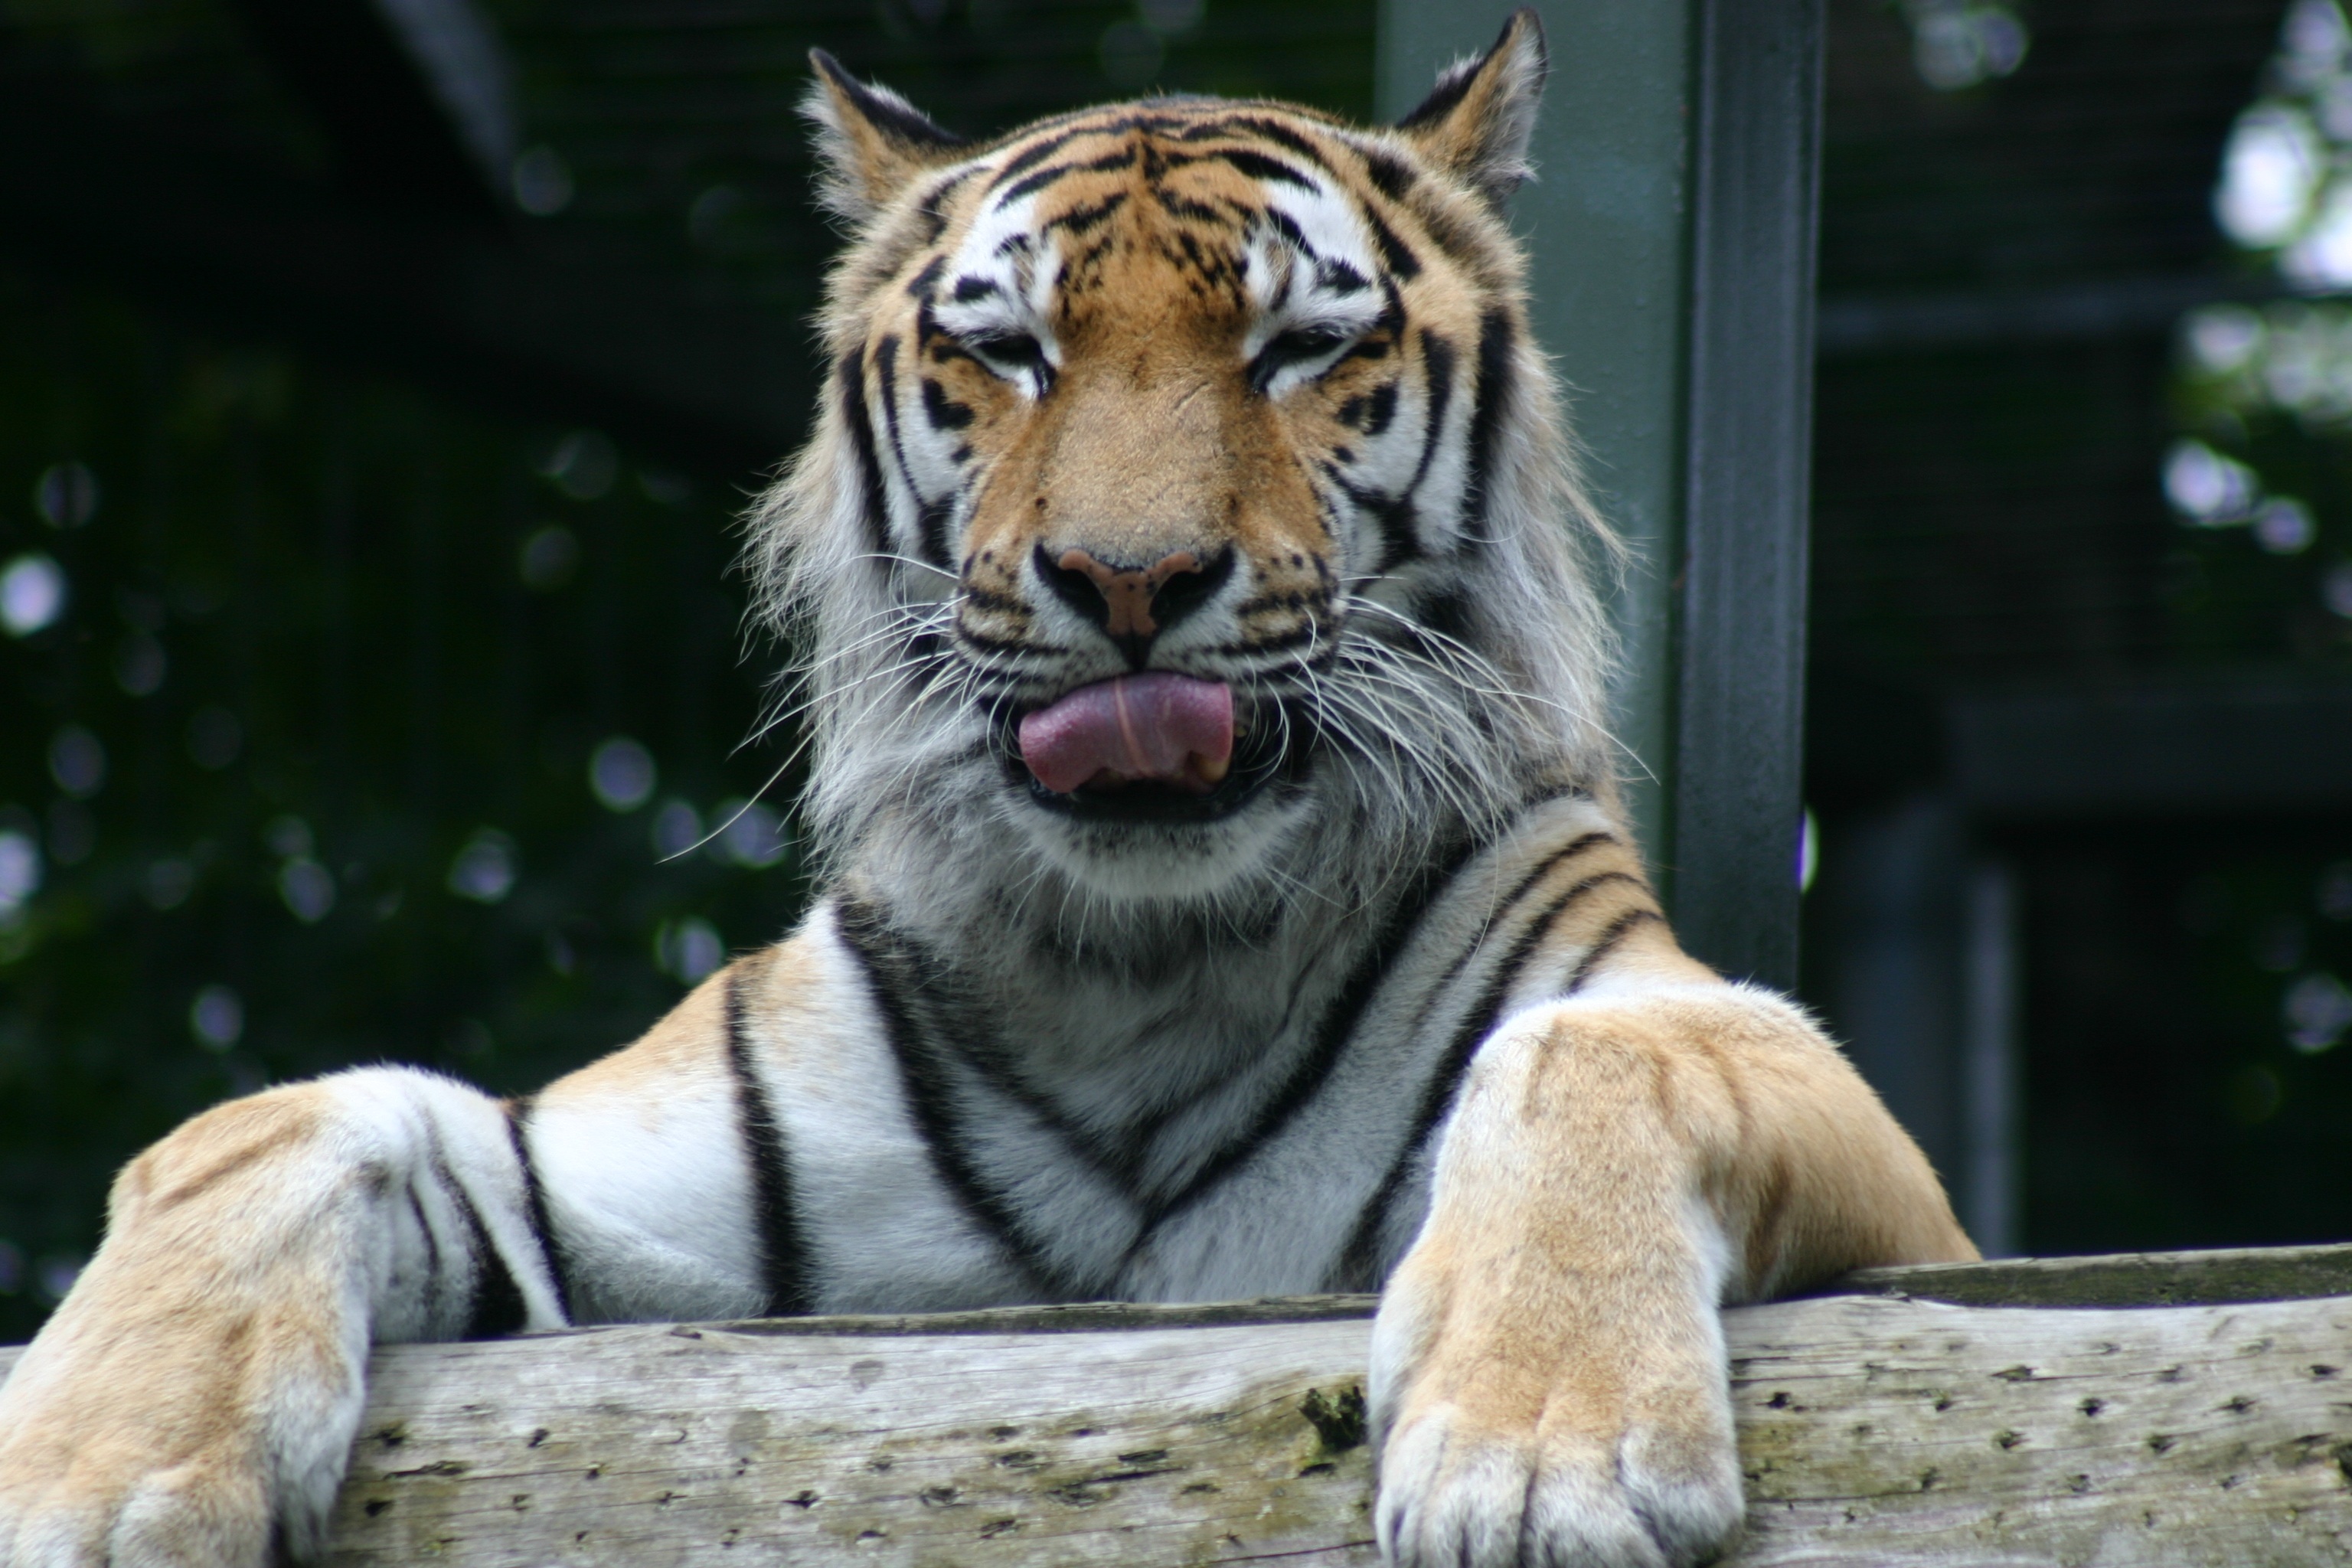
wildlife, zoo, mammal, fauna, whiskers, tiger, vertebrate, funny face, cute animals, big cats, funny animals, tiger face, cat like mammal, tiger head, tiger tongue